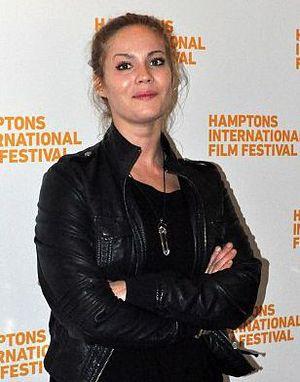
Pihla Viitala est une actrice finlandaise.